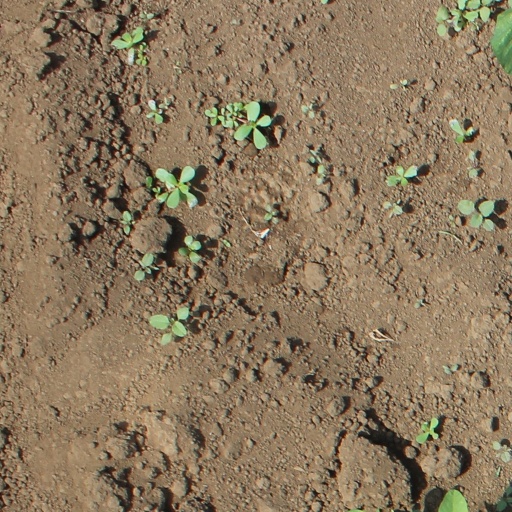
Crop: soybean